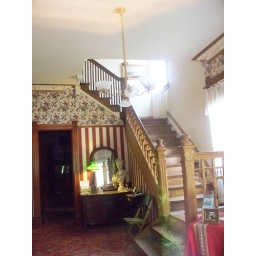
The house was closed so I peaked in the window